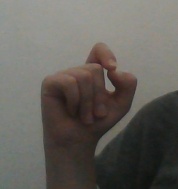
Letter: fa